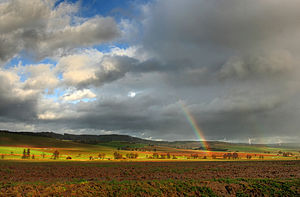
Weserbergland / Geografi
Weserbergland
Weserbergland er et op til 527.8 meter højt Mittelgebirgeområde på begge sider af floden Weser mellem Hannoversch Münden og Porta Westfalica og en del af Niedersächsischen Berglands i Niedersachsen, Hessen og Nordrhein-Westfalen i Tyskland.